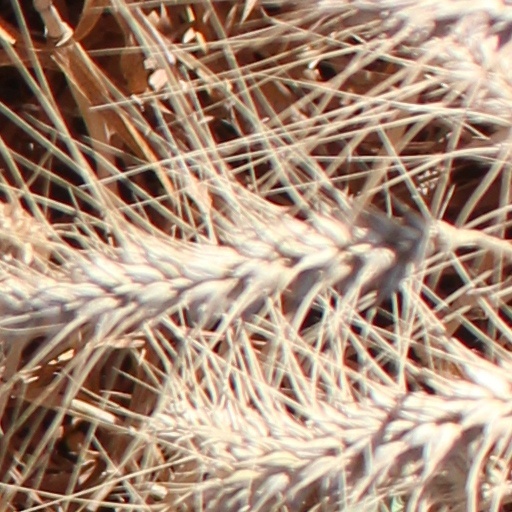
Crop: wheat